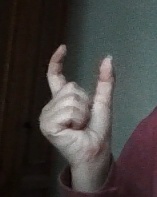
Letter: nun